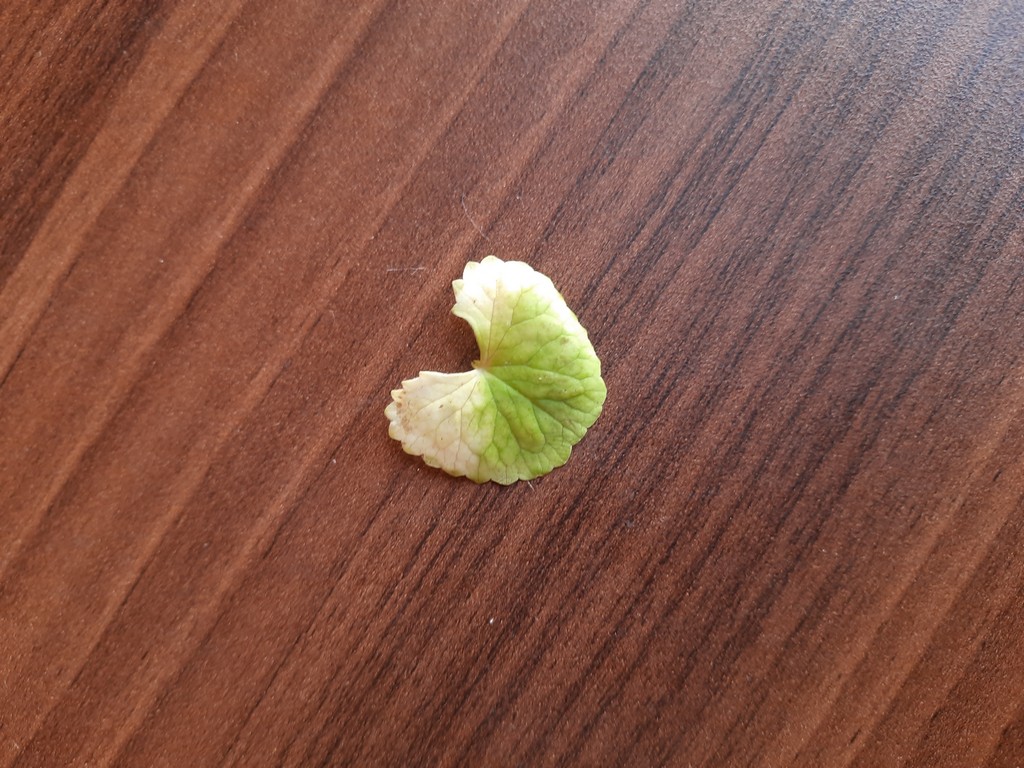
Label: Unhealthy